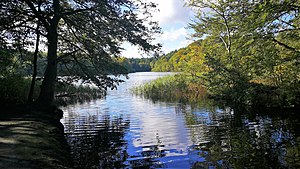
Avnsø
Avnsø set fra Klüwers Kanal
Avnsø set fra Klüwers Kanal
Avnsø set fra Klyvers Kanal
Avnsø er en lille, 10,8 hektar stor sø der ligger i Silkeborg Østerskov syd for Brassø, som den er forbundet med via den forholdsvise korte, gravede kanal ”Klüwers Kanal”.